Augustus Bridge

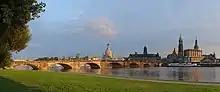
Augustus Bridge and Dresden Altstadt

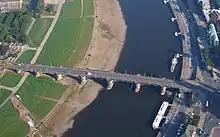
Aerial view of Augustus Bridge

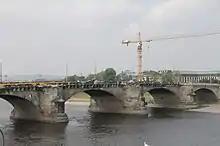
Repairing the Augustusbrucke in Dresden 2019

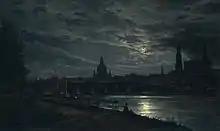
"View of Dresden by Moonlight" by Johan Christian Dahl, 1839

The Augustus Bridge is a bridge in the city of Dresden, in the state Saxony in Germany.